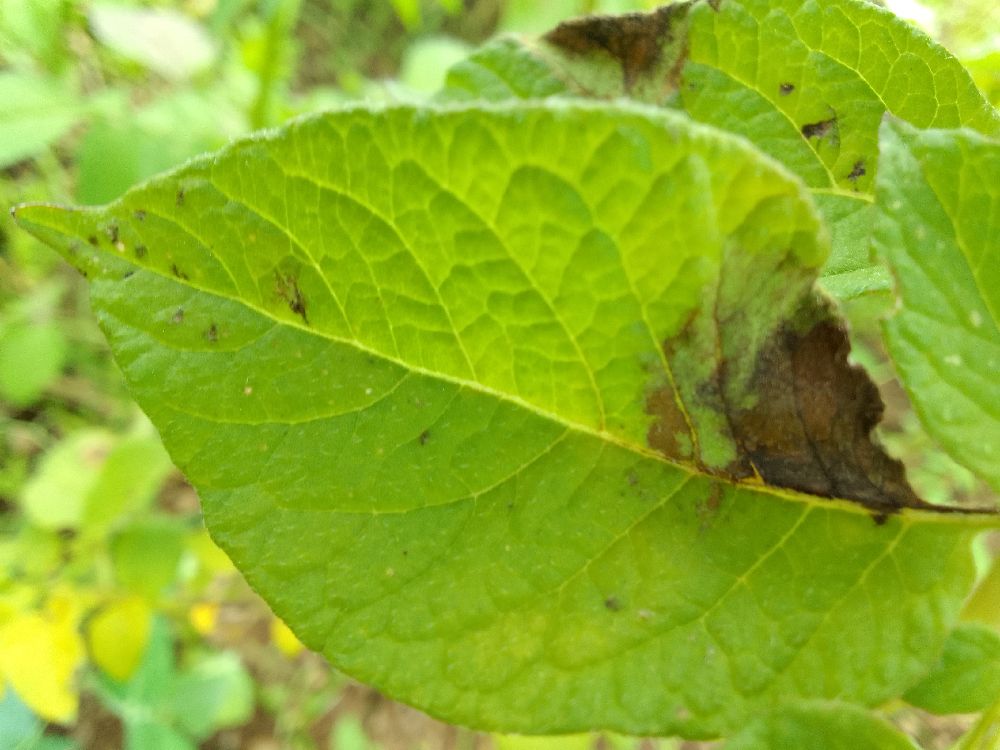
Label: Late blight